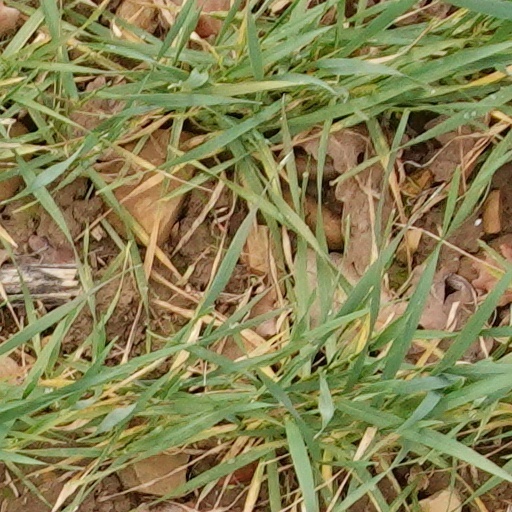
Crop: wheat